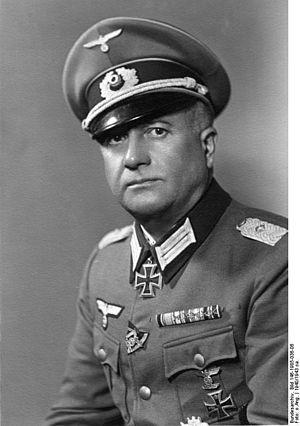
Maximilian Wengler, est un Generalmajor der Reserves allemand au sein de la Heer dans la Wehrmacht pendant la Seconde Guerre mondiale.
Les grades de la Wehrmacht étaient différents dans les trois armées Heer, Luftwaffe et Kriegsmarine.